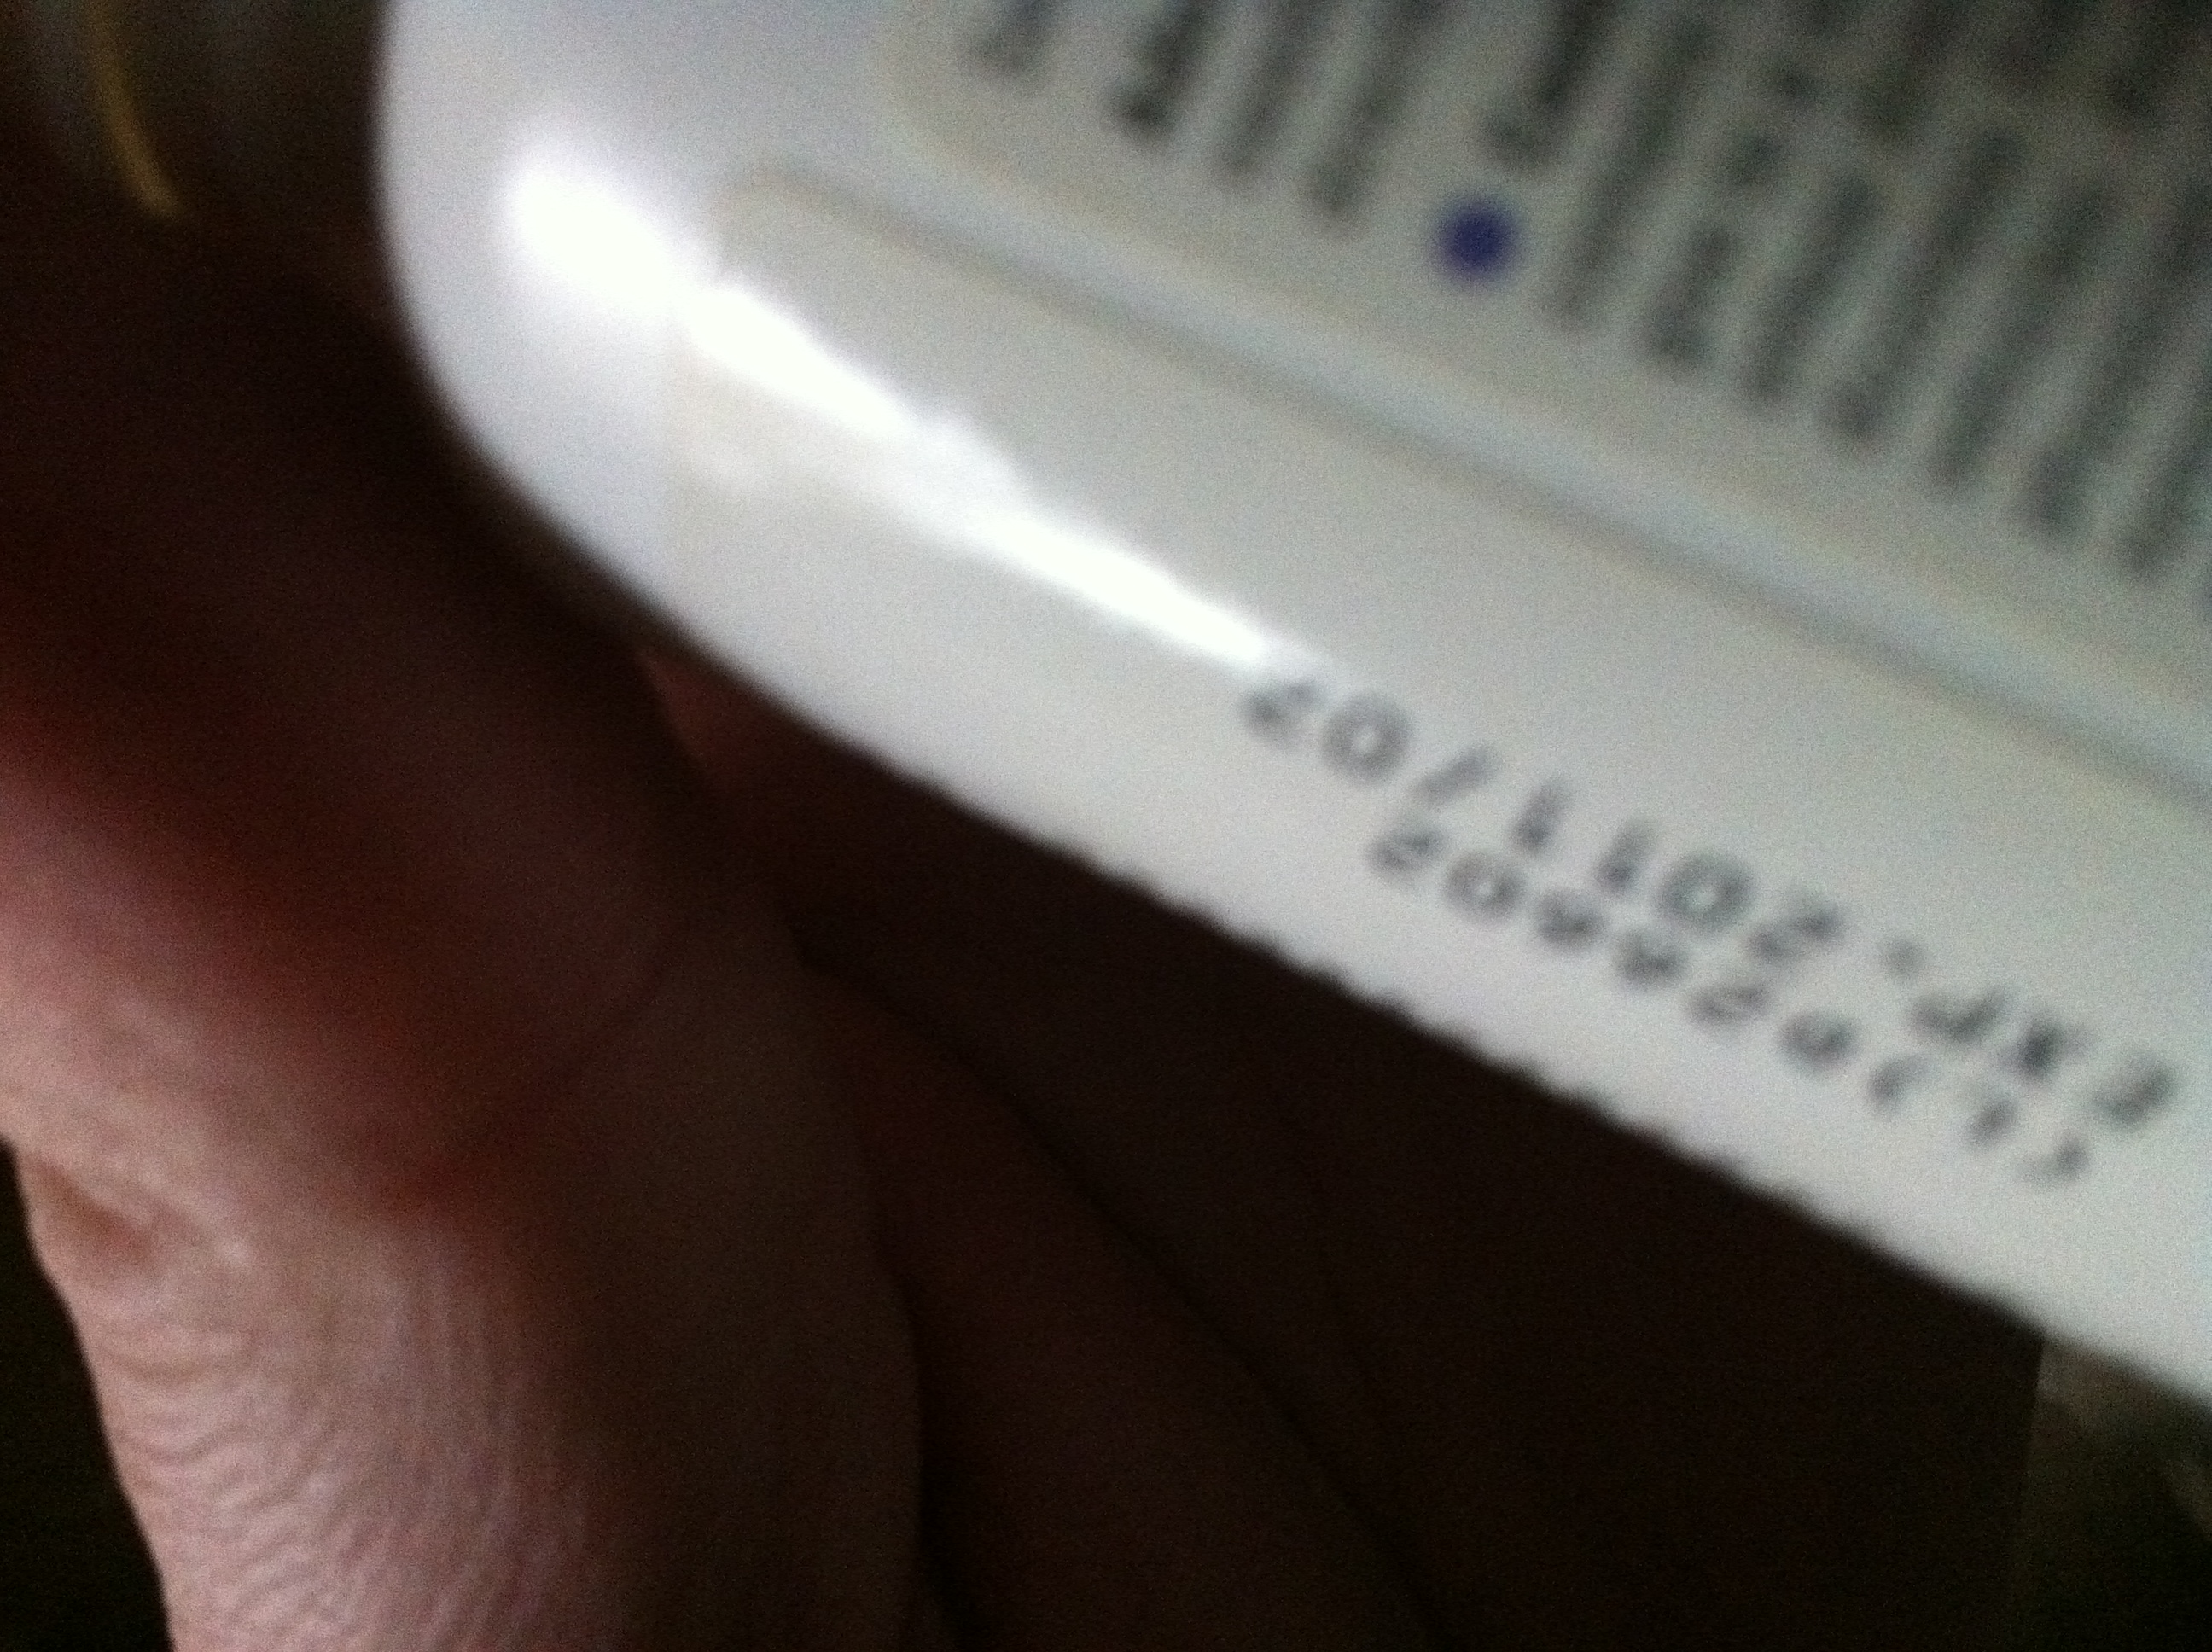Question: what type of pills are these?
Answer: unanswerable